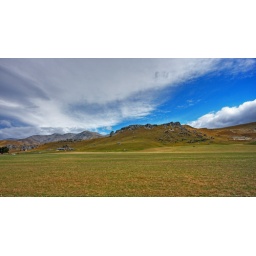
Farm in a New Zealand landscape against blue sky